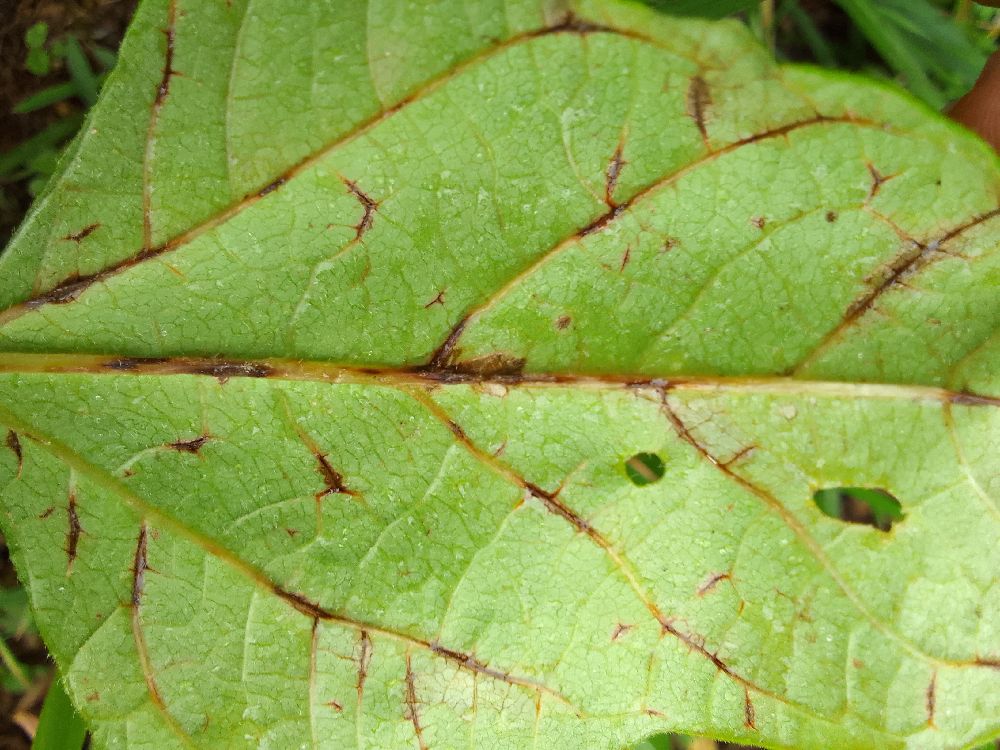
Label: anthracnose